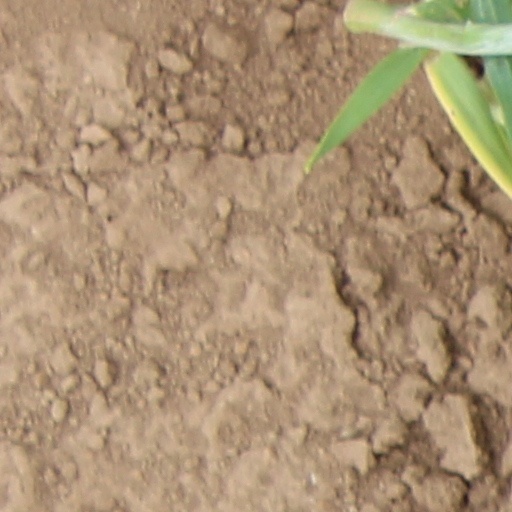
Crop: wheat